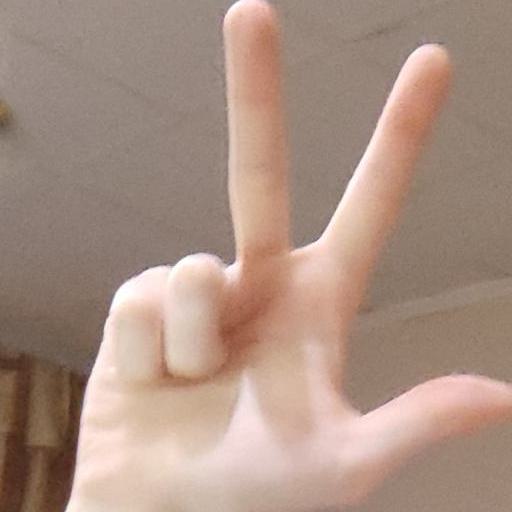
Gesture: three2